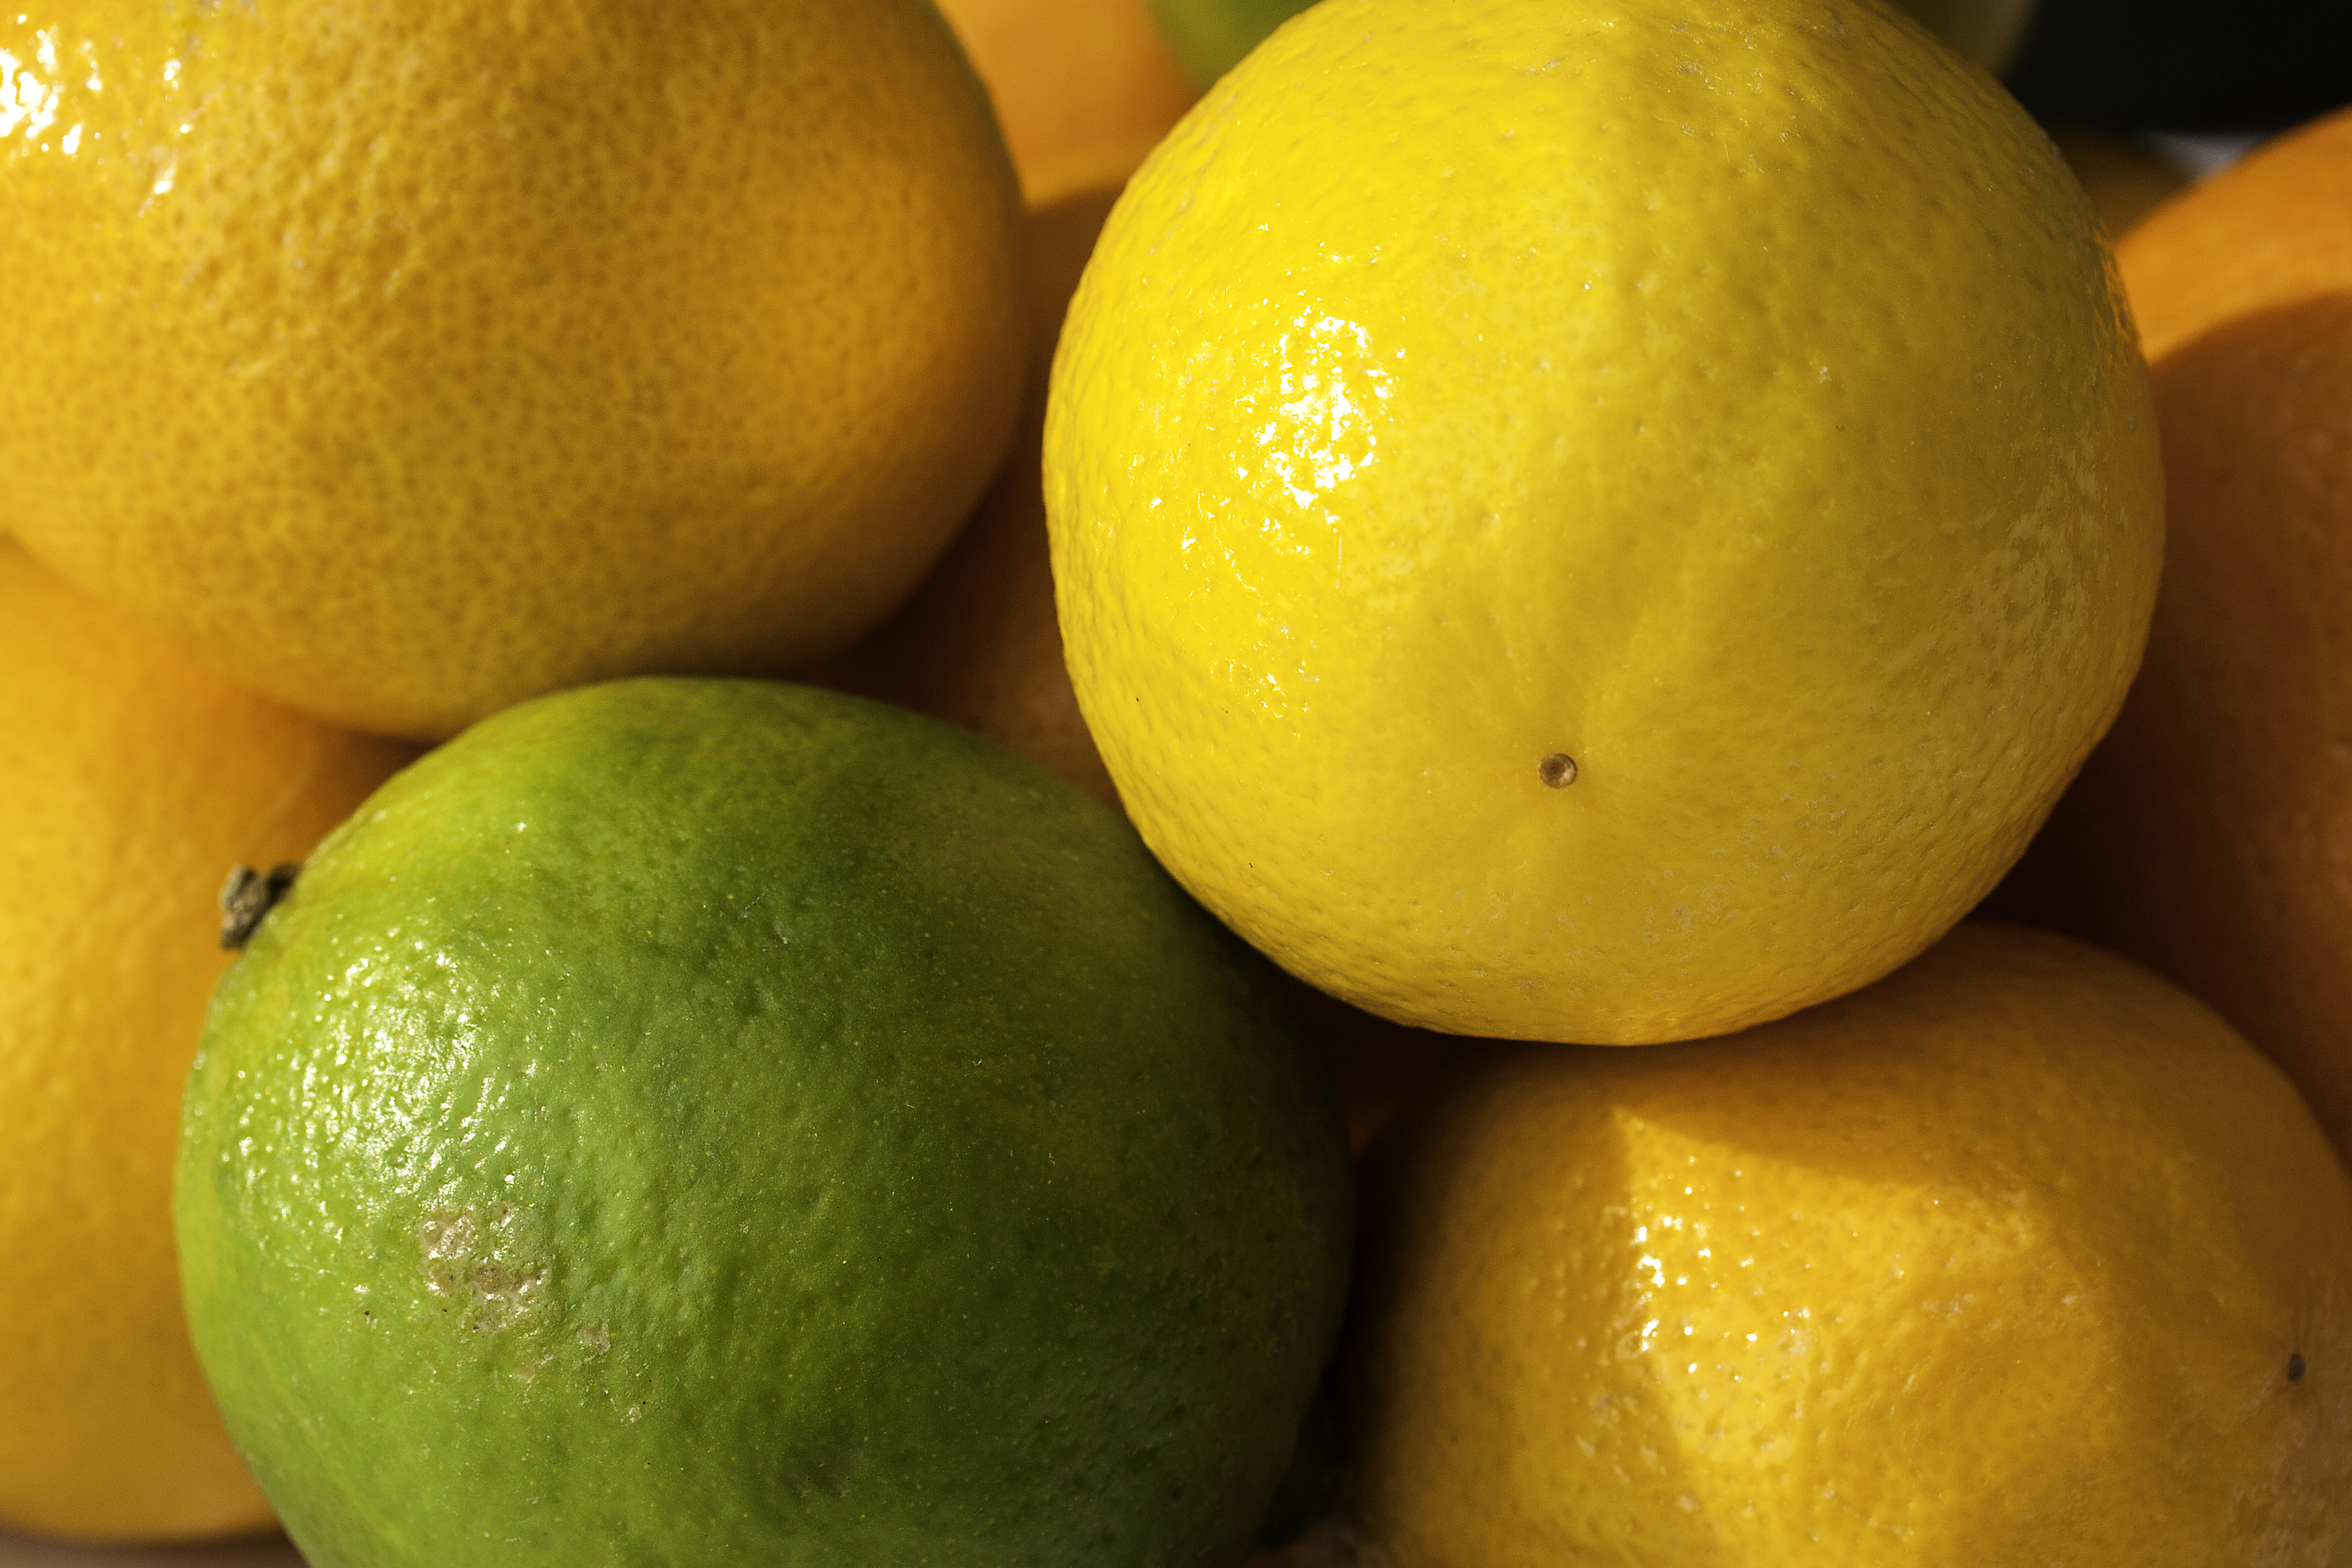
plant, fruit, round, orange, food, produce, macro, yellow, lemon, lime, juice, stilllife, tangerine, calabaza, clementine, vegetarian food, citrus, challengeyouwinner, flowering plant, bitter orange, mandarin orange, land plant, sweet lemon, meyer lemon, tangelo, lemon lime, valencia orange